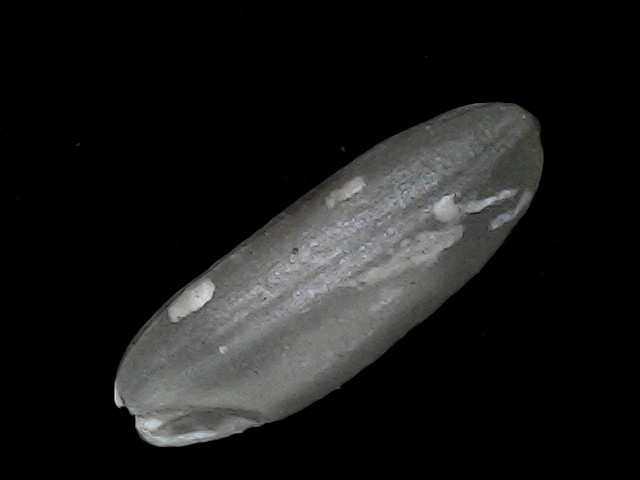
Rice variety: BD85